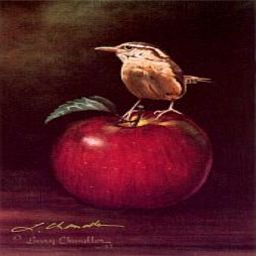
Label: Apple